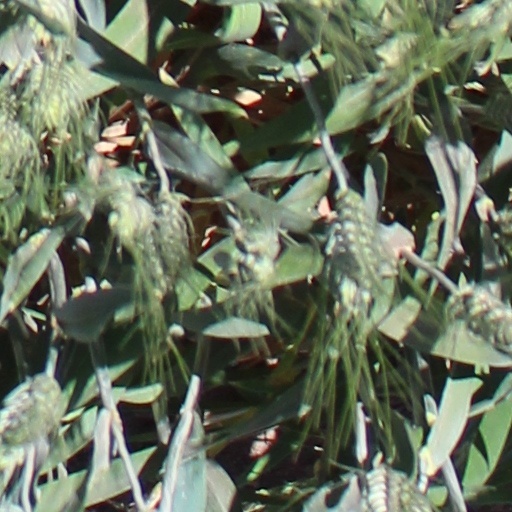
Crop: wheat